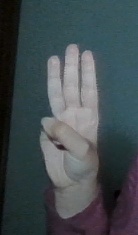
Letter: thaa